The World and the Woman

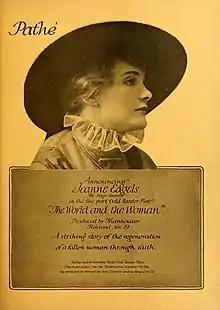

The World and the Woman is a 1916 American silent drama film starring Jeanne Eagels as a prostitute who seeks a second chance in the countryside. The film was based on the 1914 play "Outcast" starring Elsie Ferguson, and was remade in 1922 as "Outcast", starring Ferguson; in 1928 with Corinne Griffith, also titled "Outcast"; and with Bette Davis in 1935 as "The Girl from 10th Avenue". The film is unrelated to the 1907 novel bearing the same title written by Ruth Kimball Gardiner.